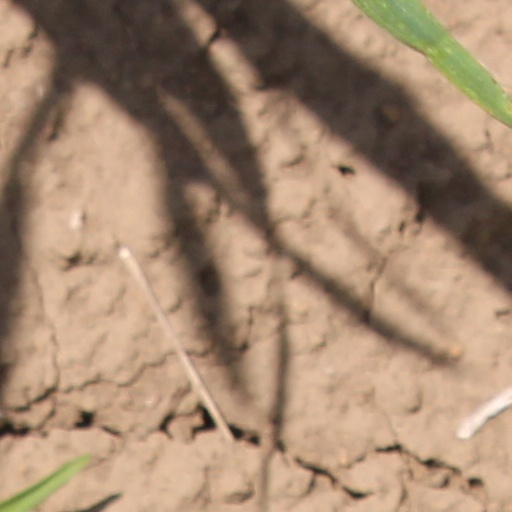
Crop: wheat